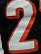
Number: 2